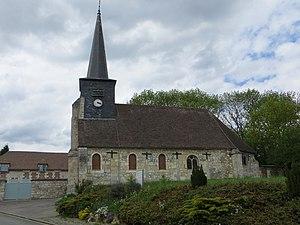
Vue générale de l'église
Cuignières est une commune française située dans le département de l'Oise en région Hauts-de-France.